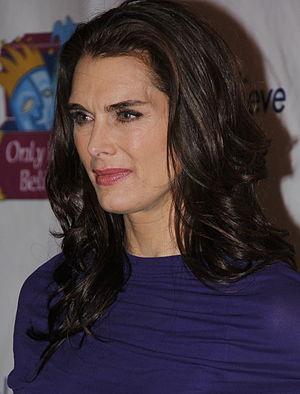
Cet article présente le guide des épisodes de la deuxième et dernière saison de la série télévisée américaine Scream Queens.
Brooke Shields est une actrice et productrice américaine, née le 31 mai 1965 à New York.